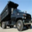
Label: truck